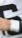
Number: 6